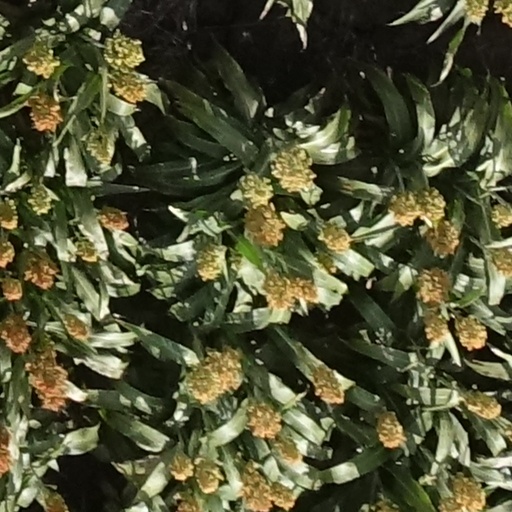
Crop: sorghum